Coralie Winn

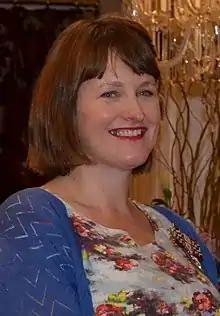
Winn in 2015

Coralie Diane Winn is an urban arts director based in Christchurch, New Zealand. Following the 2010 Canterbury earthquake she co-founded Gap Filler, a community organisation to create arts spaces and activities in the city.